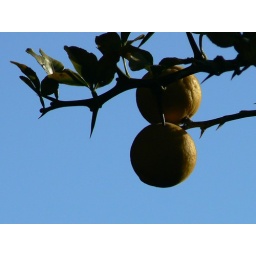
Picture of an orange tree in the botanic garden of Mari Murtra close to Barcelona... I like the shades around the fruits...